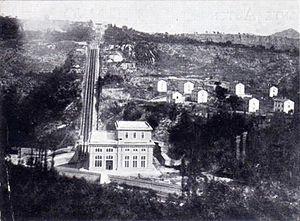
L'Ente Autonomo Volturno - E.A.V. est une entreprise historique de Campanie créée en 1889 pour produire de l'énergie hydroélectrique. Au fil du temps, la société s'est diversifiée dans les transports en commun.